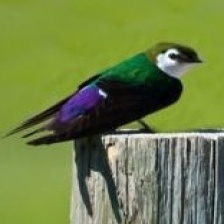
Species: VIOLET GREEN SWALLOW
Scientific name: TACHYCINETA THALASSINA